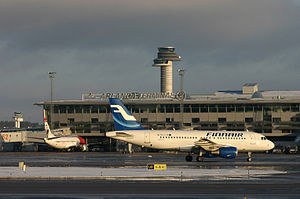
Swedavia
Stockholm-Arlanda Airport er den største lufthavn ejet af Swedavia.
Swedavia er en svensk statsejet virksomhed, der ejer og driver 10 hovedlufthavne i Sverige. Hovedkontoret er beliggende på Stockholm-Arlanda Lufthavns område, i Sigtuna Kommune, omkring 40 kilometer nord for Stockholm.